Row counter (hand knitting)

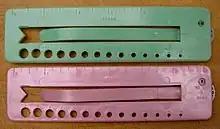
1930s bakelite bookmark counters

The earliest of these, alongside the MP Handy Guide and Viyella counters above, was possibly the bakelite knitting pattern bookmark made in England in the 1930s, which incorporated a counter for 1–16 rows and a needle gauge. The large, red, mechanical "Kacha-Kacha" handheld counter of 2000–2010 by Clover is robustly made for adult hands and for older eyes which require large, clear numerals. However it has no toddler-proof or drop-proof lock to maintain the count. Because it does not attach to a lanyard, it is more suited to the stationary workbasket than to travelling needlework. However, there is a similar design with a lock manufactured by KA in pink plastic for sale in the United States in the early 21st century, at least until 2010.